Chase YC-122 Avitruc

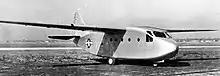
The XCG-18A

The USAAF's experiences with cargo gliders during World War II indicated a role for a similar aircraft in the post-war inventory, but one capable of carrying a substantially heavier load and with greater recoverability than the essentially expendable wartime wooden assault gliders. Chase's CG-14 was selected as a starting point, and in January 1947, the USAAF placed an order for an enlarged, metal version of this aircraft, initially designated XCG-14B but redesignated to XCG-18A to reflect the basically all-new nature of the aircraft. When the prototype flew that December, it was the world's first all-metal transport glider. One of the major improvements was the use of a thinner wing section which allowed high tow speeds and small aircraft like the P-47 fighter being able to tow it into the air and to its release point.